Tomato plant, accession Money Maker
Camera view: bottom (45 deg); turntable rotation: 270 degrees
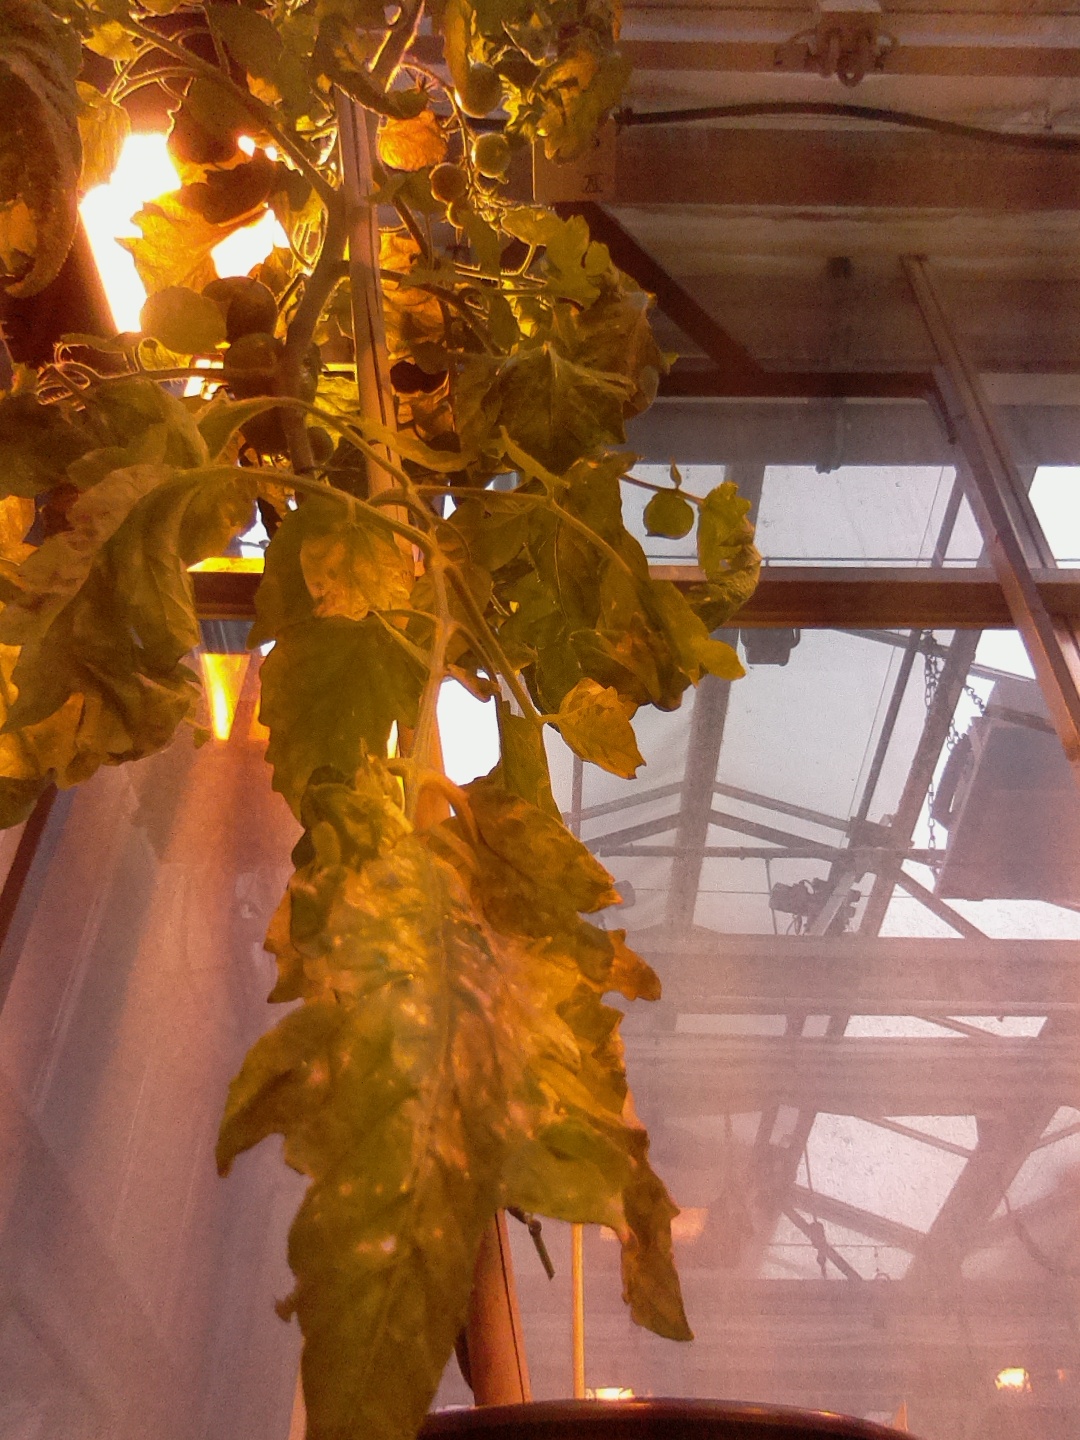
BBCH growth stage 75: 50%-60% of final fruit size